East Gores

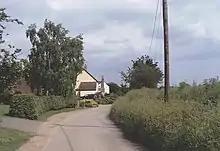
A house in East Gores

East Gores is a hamlet in the Colchester district, in the English county of Essex. It is near the A120 road.